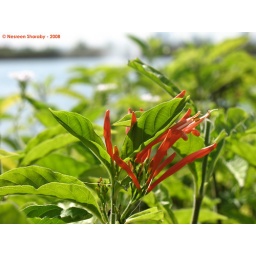
Orange rose in a green park. -- Azhar Park, Cairo, Egypt.